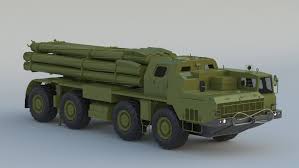
Label: Self Propelled Artillery